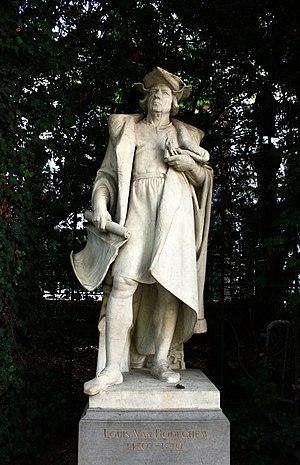
Statue de Louis Van Bodeghem dans le square du Petit Sablon à Bruxelles. Fait partie du lot classé n°2043-0031/0 This is a photo of a monument in Brussels, number: 2043-0031/0
Jean Henri Cuypers, né à Louvain le 9 janvier 1844 où il est mort le 30 août 1897, est un sculpteur belge.
Louis van Bodeghem, né en 1470 et mort en 1540 à Bruxelles, est un architecte et sculpteur.